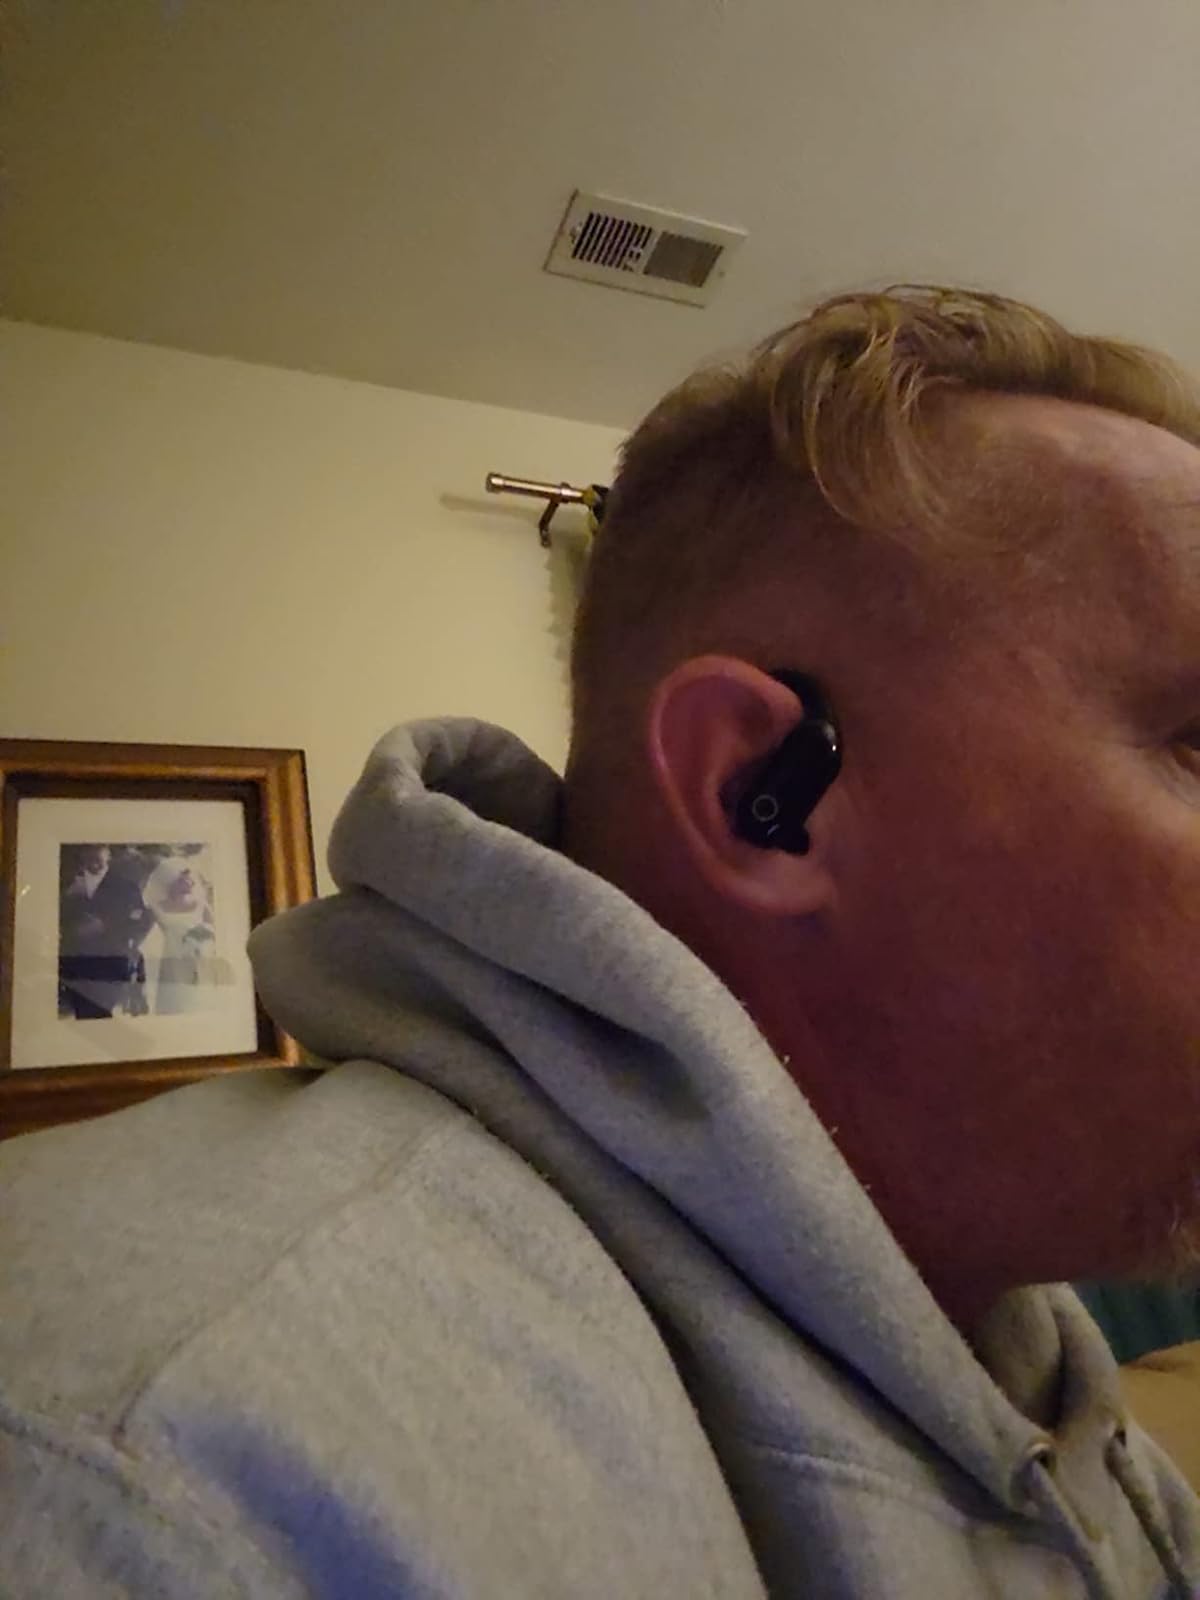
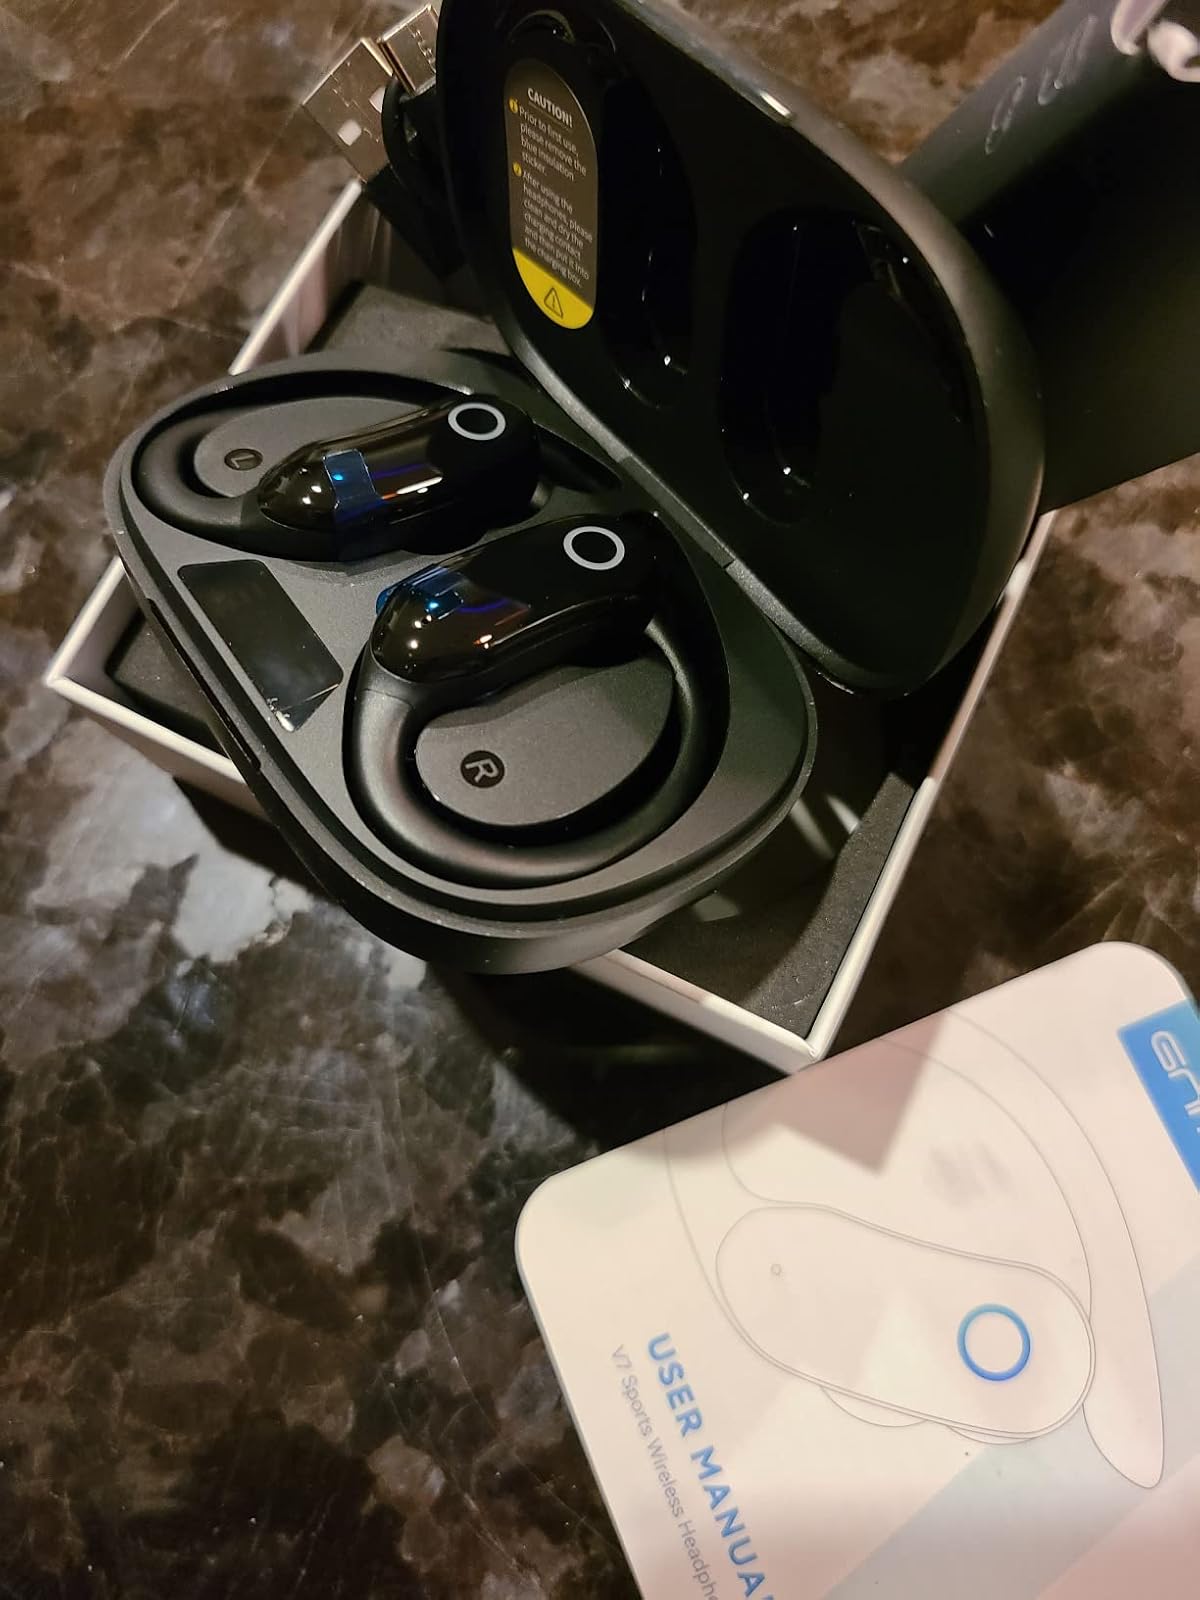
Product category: earbuds
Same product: yes